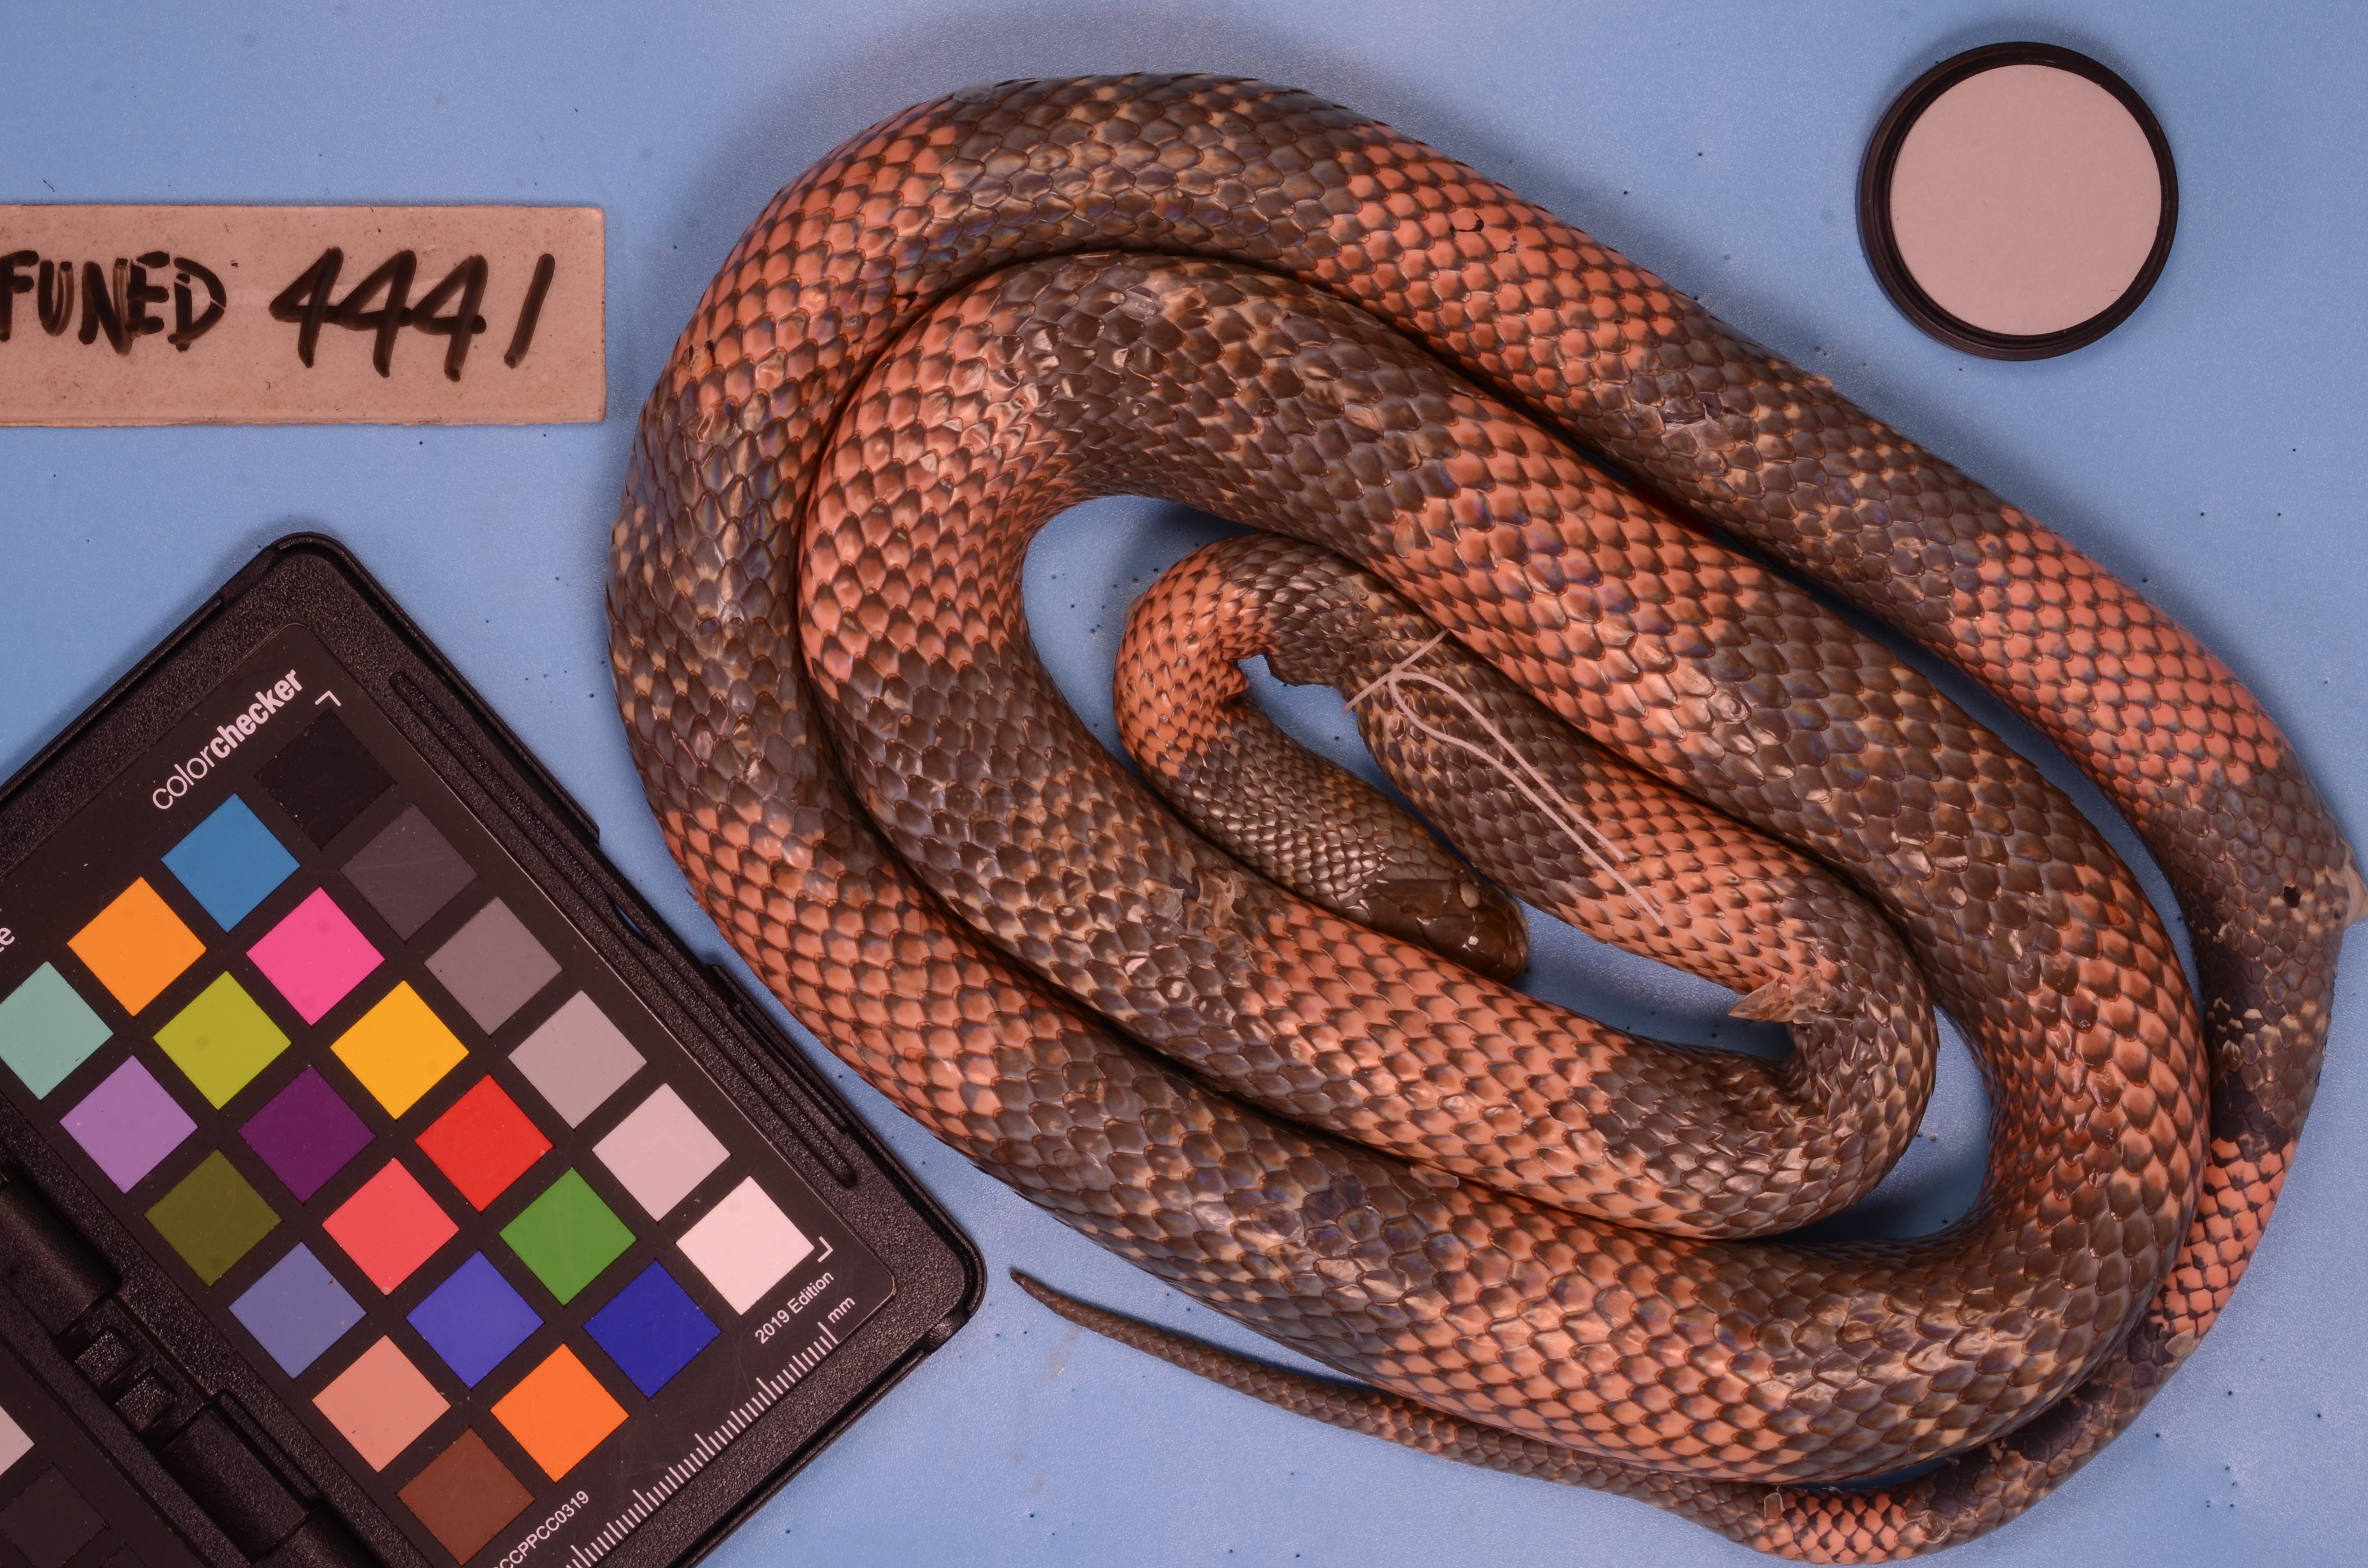
Species: Oxyrhopus guibei
View: dorsal
Mimicry status: mimic